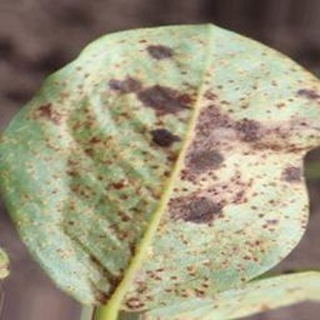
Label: groundnut_rust